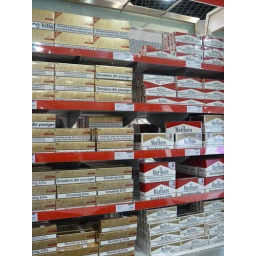
I was amused by the signs on cigarette boxes in the UK. This was in the duty-free store at Heathrow, Terminal 3.